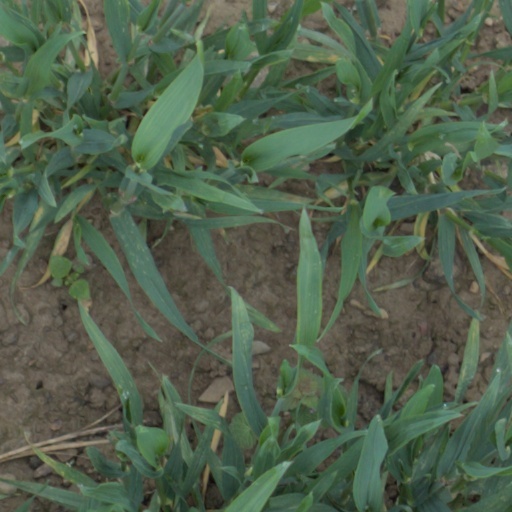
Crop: wheat